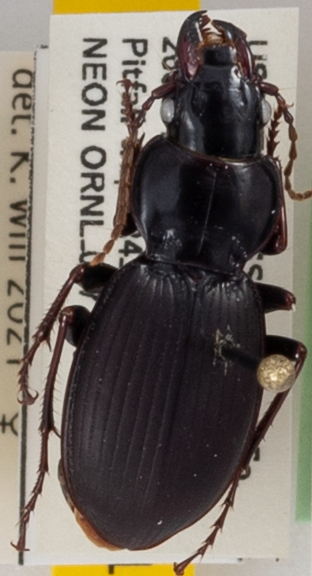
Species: Cyclotrachelus sodalis sodalis
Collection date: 2020-06-24
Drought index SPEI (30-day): -0.436
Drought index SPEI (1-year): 1.69
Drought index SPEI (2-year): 2.09